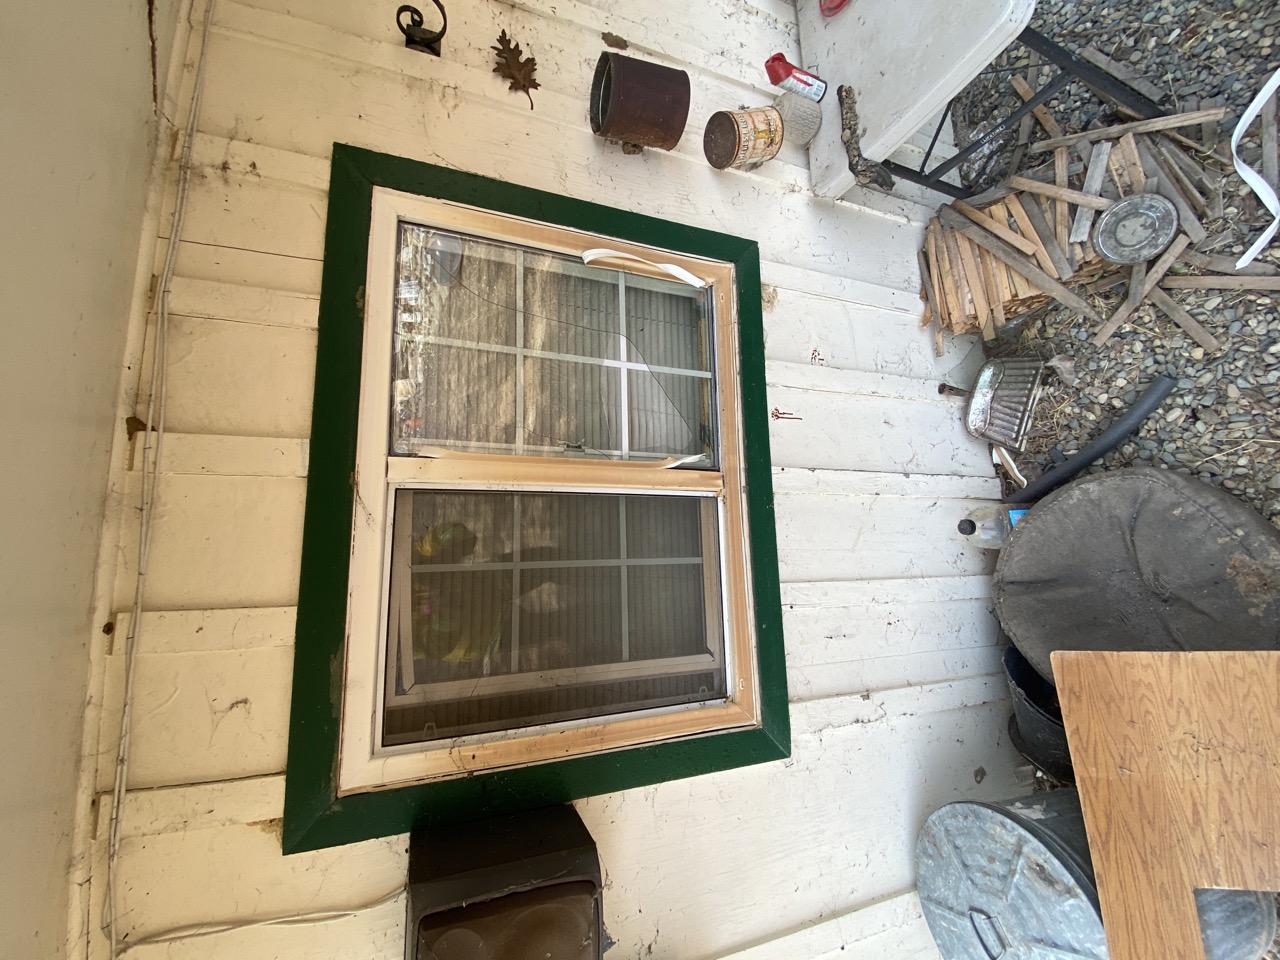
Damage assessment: affected